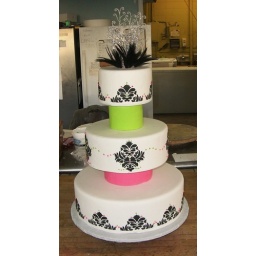
topper supplied by the bride: silver swirly sticks and black feathers